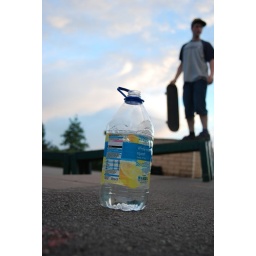
same water bottle again, this time with liam in the background.